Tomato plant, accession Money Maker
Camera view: vertical (180 deg); turntable rotation: 180 degrees
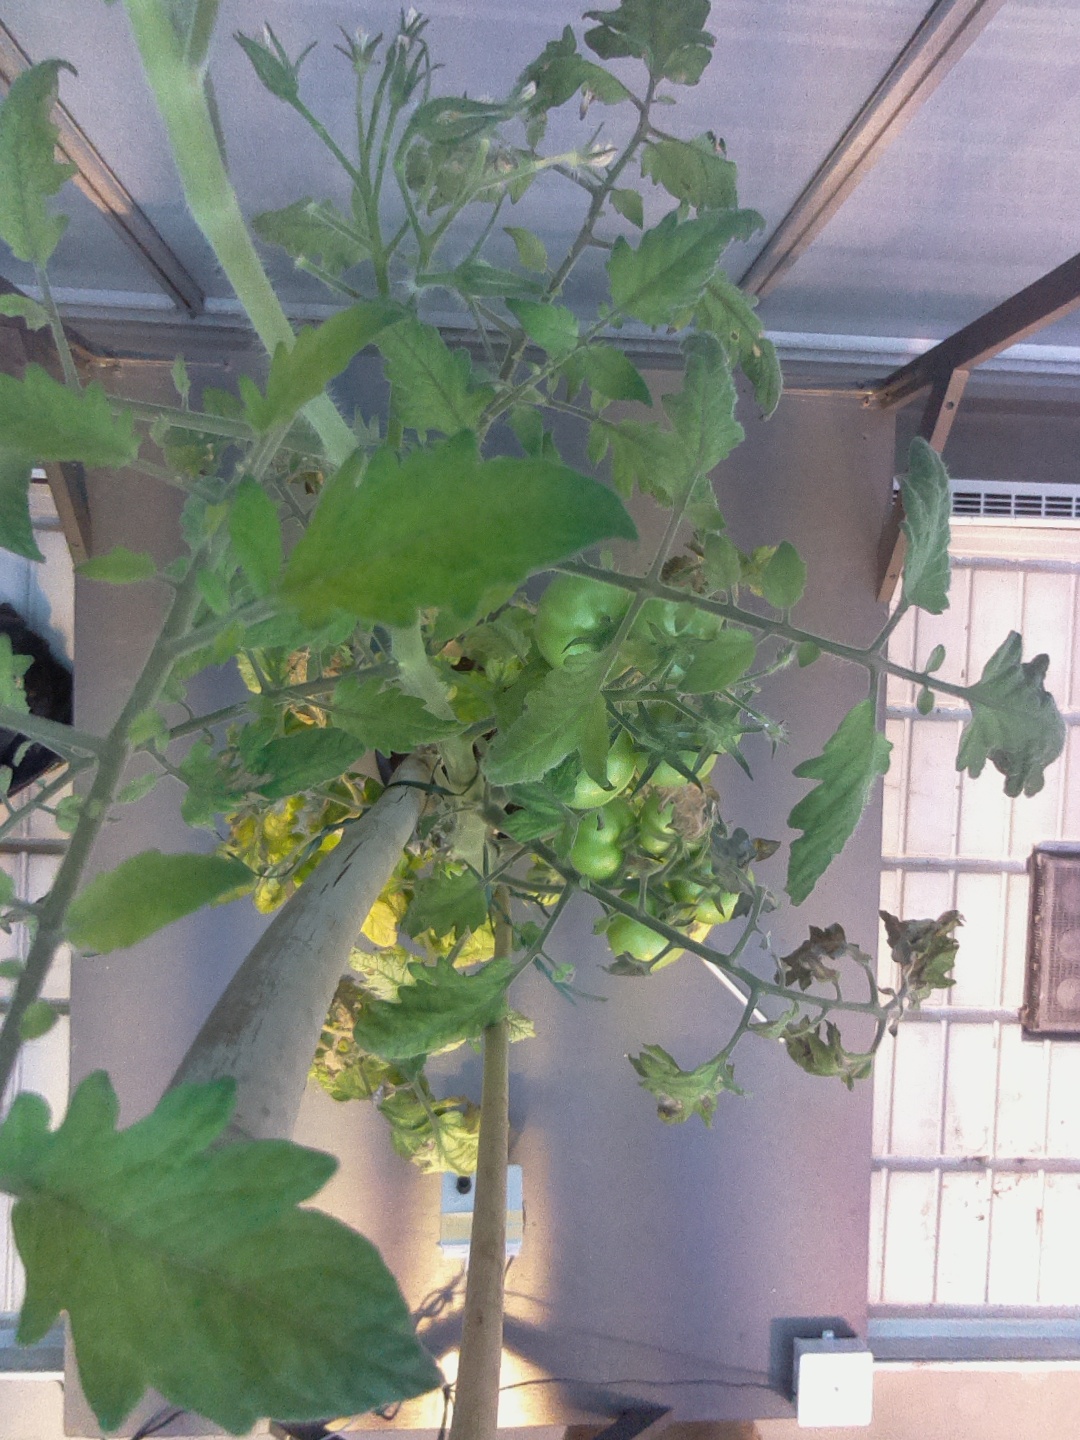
BBCH growth stage 75: 50%-60% of final fruit size